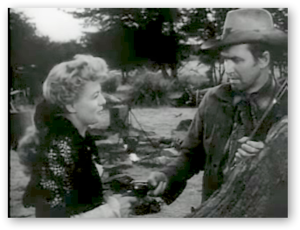
Aaron Rosenberg, né le 26 août 1912 à Brooklyn, mort le 1ᵉʳ septembre 1979 à Torrance, est un producteur et assistant-réalisateur américain.
Winchester ’73 est un western américain sorti en 1950, réalisé par Anthony Mann, avec James Stewart dans le rôle principal. Winchester '73